Tianhe Stadium

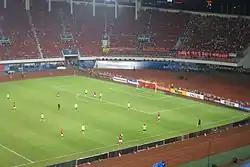
2013 AFC Champions League final at Tianhe Stadium

The stadium is best reached by taking Guangzhou Metro Line 1 to Tianhe Sports Center Station (East Gate), Line 3 to Linhexi Station (North Gate) and Line 1 or 3 to Tiyu Xilu Station (West Gate and South Gate).